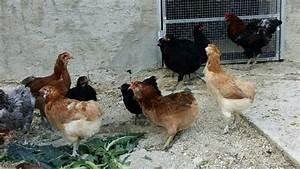
chicken